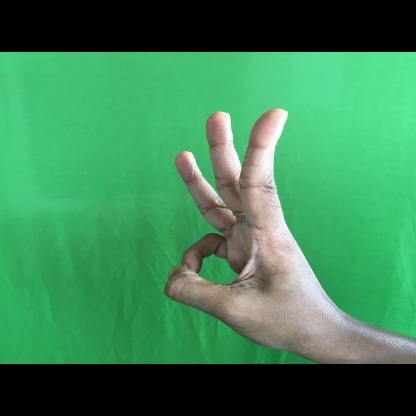
Mudra: Trishulam